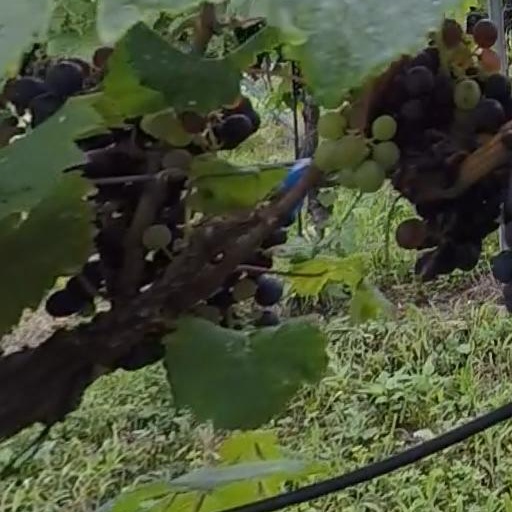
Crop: grape